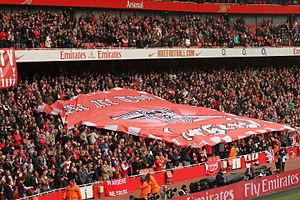
Arsenal Football Club est un club de football anglais fondé le 1ᵉʳ décembre 1886 à Londres. Son siège est situé dans le borough londonien d'Islington.